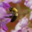
Label: bee